Grand Duchess Alexandra

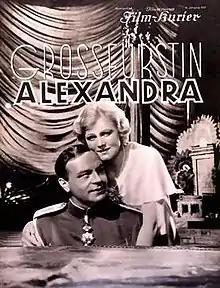

Grand Duchess Alexandra is a 1933 Austrian operetta film directed by Wilhelm Thiele and starring Maria Jeritza, Paul Hartmann and Leo Slezak. It is based on Franz Lehár's operetta of the same title.